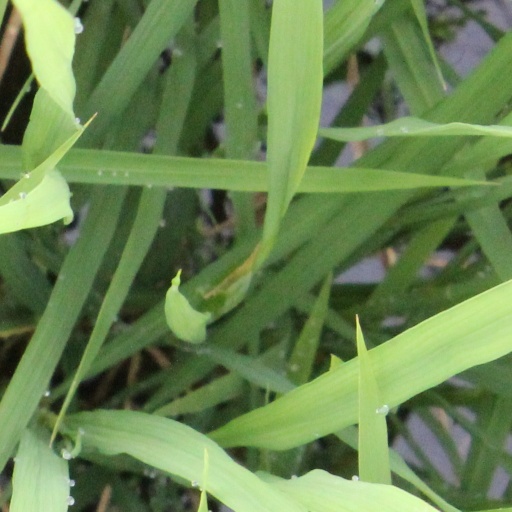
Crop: rice